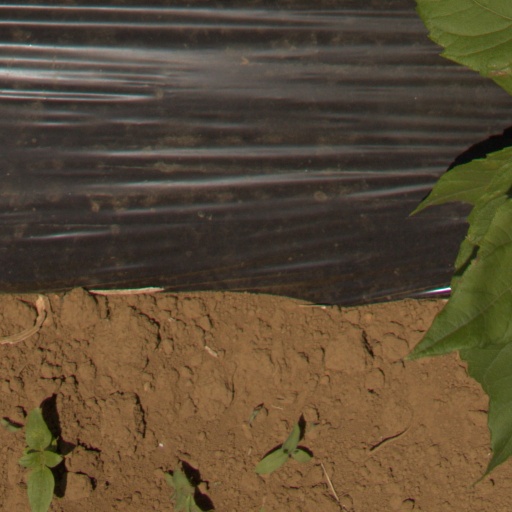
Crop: Jerusalem artichoke